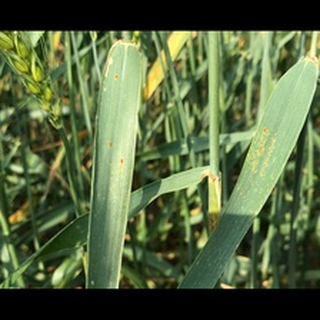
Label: wheat_leaf_blight